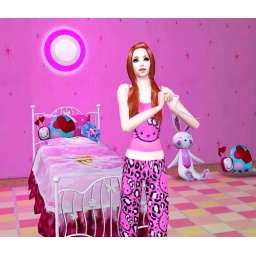
Pink pink aaaand pink! XD. gotta love the hello kitty pajama by the lovely emmie at mod! ^.^